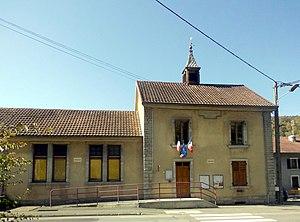
La mairie de Noirefontaine
Noirefontaine est une commune française située dans le département du Doubs, en région Bourgogne-Franche-Comté. Le village possède une fruitière à comté.